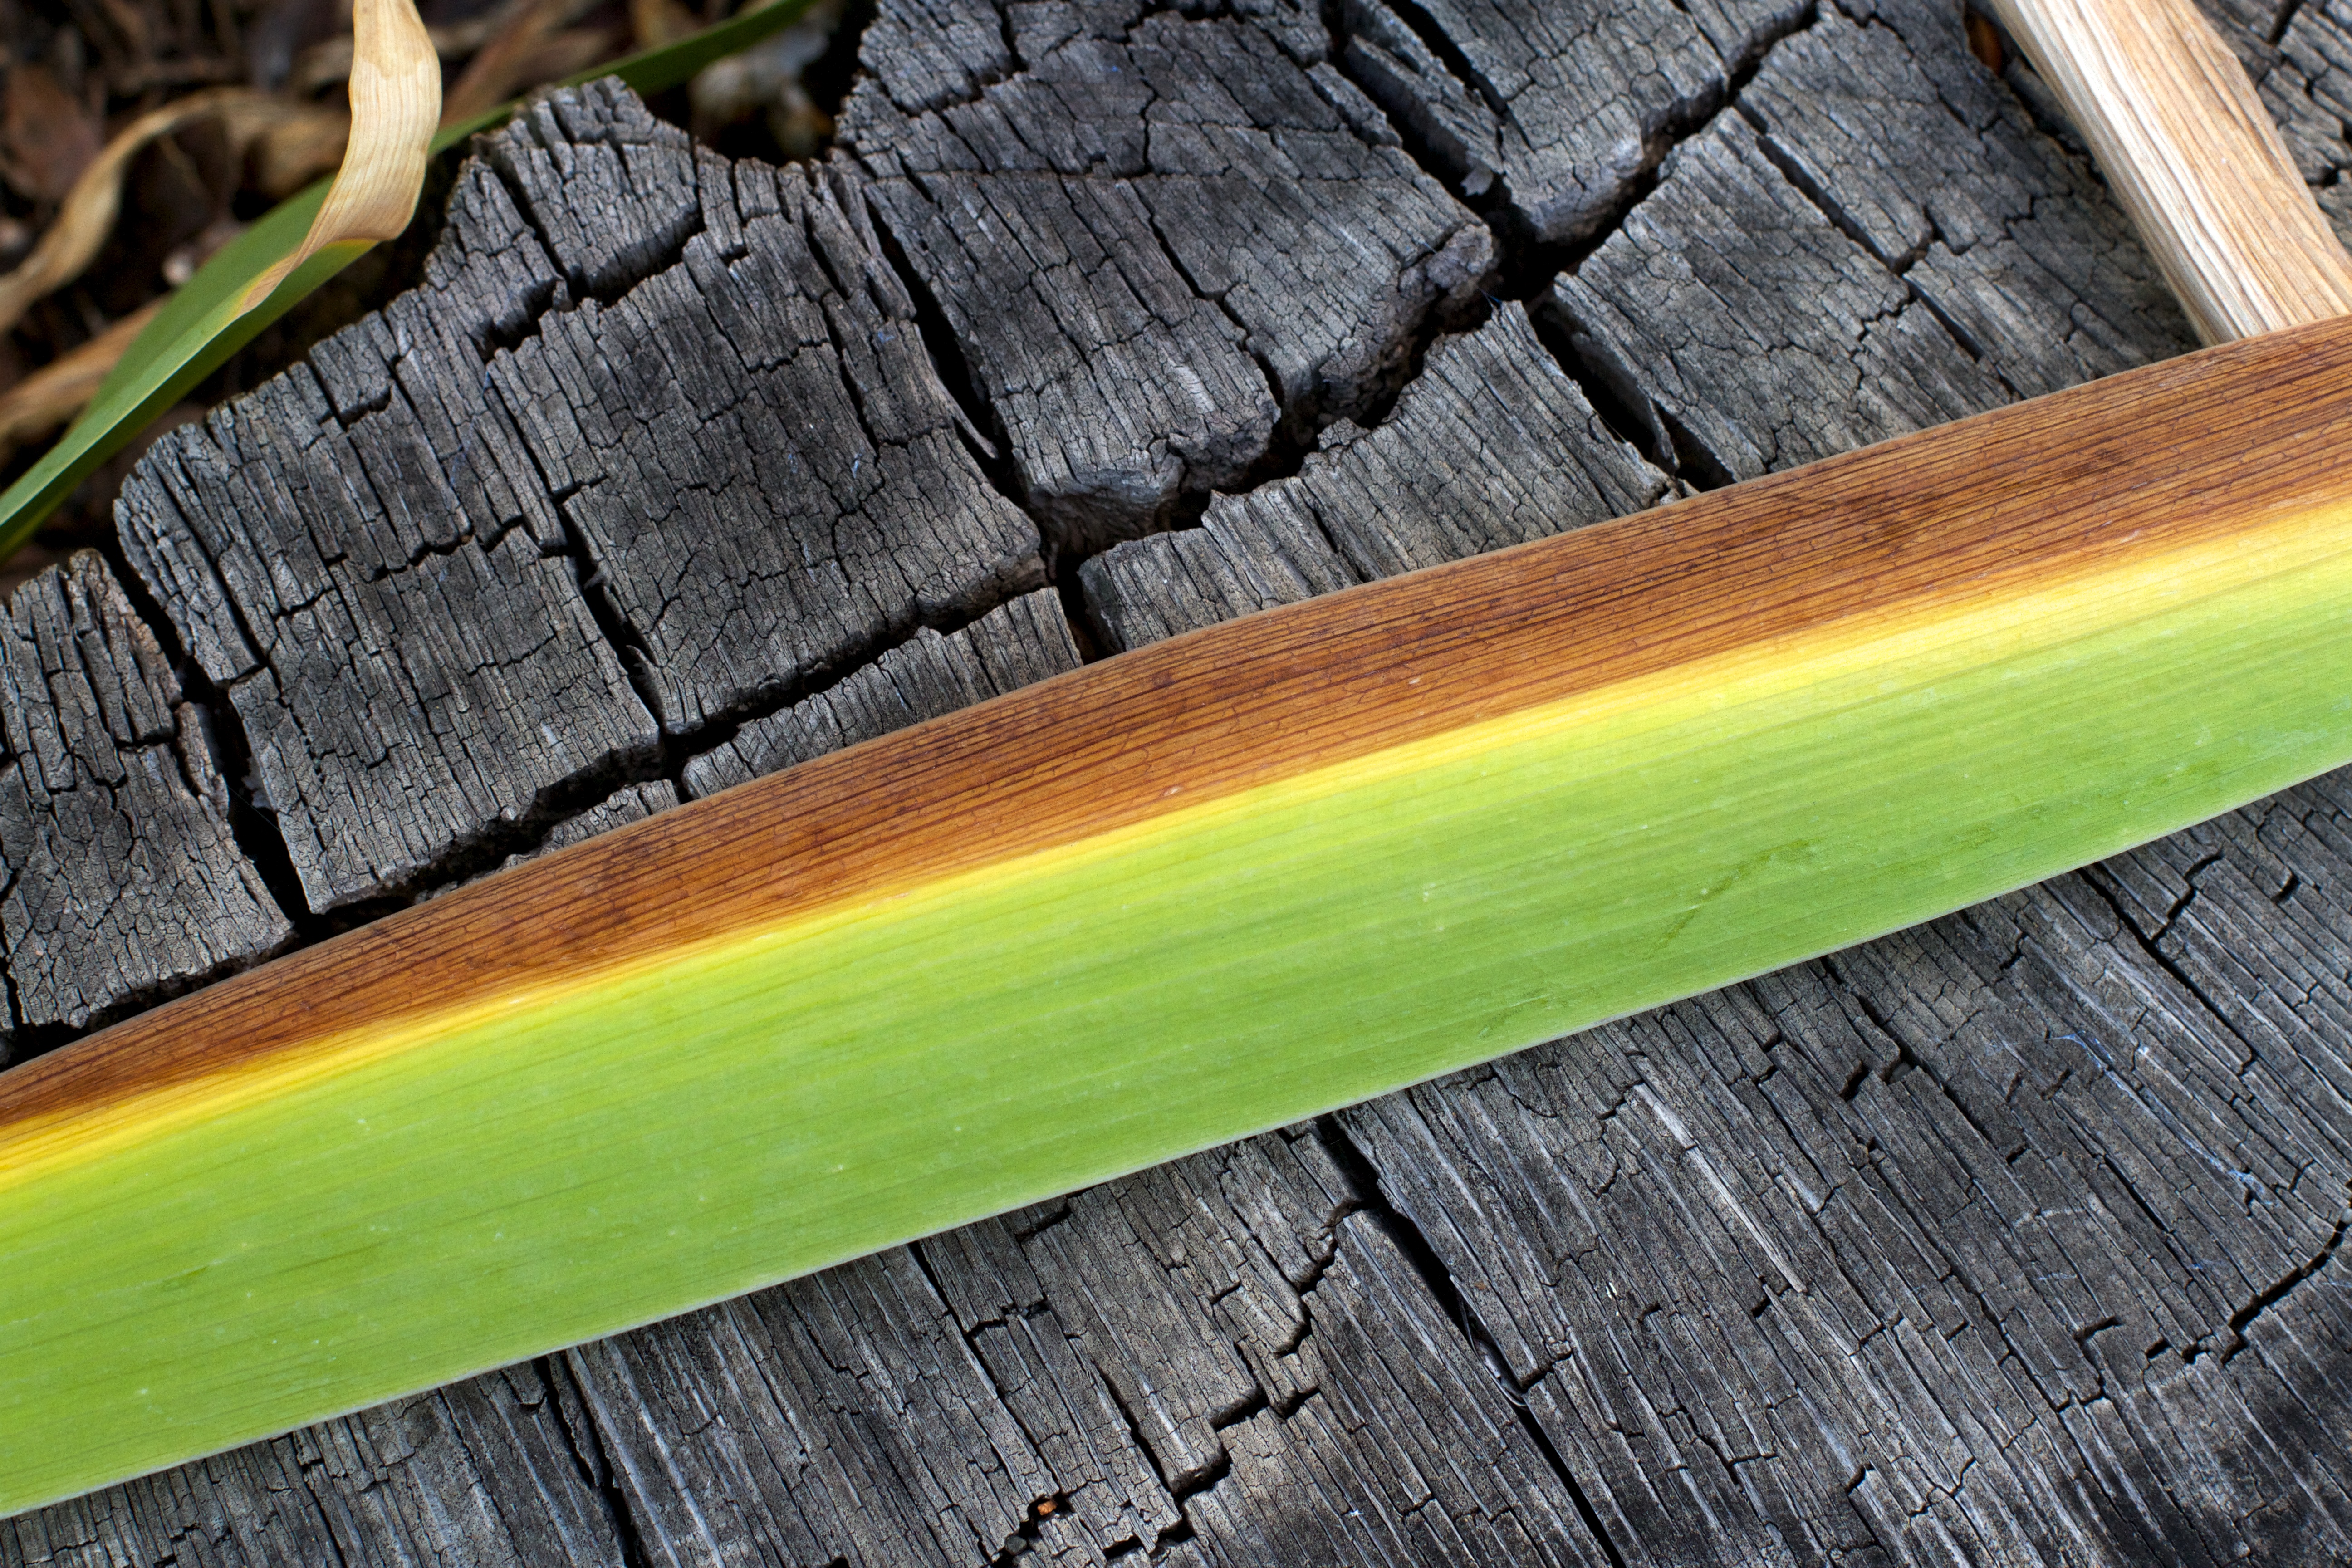
tree, grass, plant, wood, leaf, flower, food, green, produce, color, macro photography, plant stem, arecales